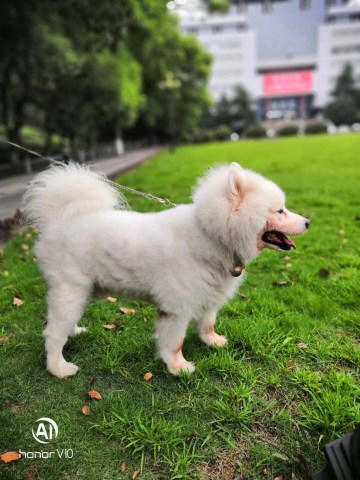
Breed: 2192-n000088-Samoyed